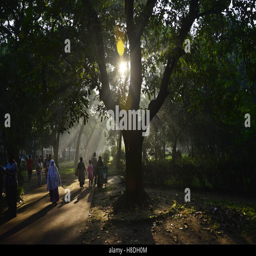
peoples are walking for good health at winter morning .